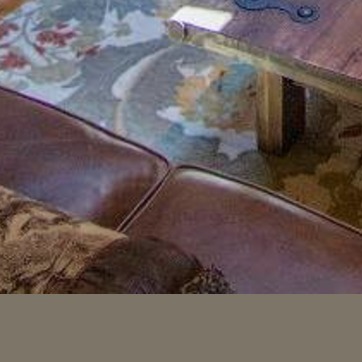
Material: leather